Selective catalytic reduction

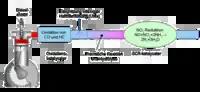
CATALYTIC REDUCTION

Selective catalytic reduction (SCR) means converting nitrogen oxides, also referred to as with the aid of a catalyst into diatomic nitrogen, and water. A reductant, typically anhydrous ammonia, aqueous ammonia, or a urea solution, is added to a stream of flue or exhaust gas and is reacted onto a catalyst. As the reaction drives toward completion, nitrogen, and carbon dioxide, in the case of urea use, are produced.